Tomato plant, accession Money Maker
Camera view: tilt-top (135 deg); turntable rotation: 90 degrees
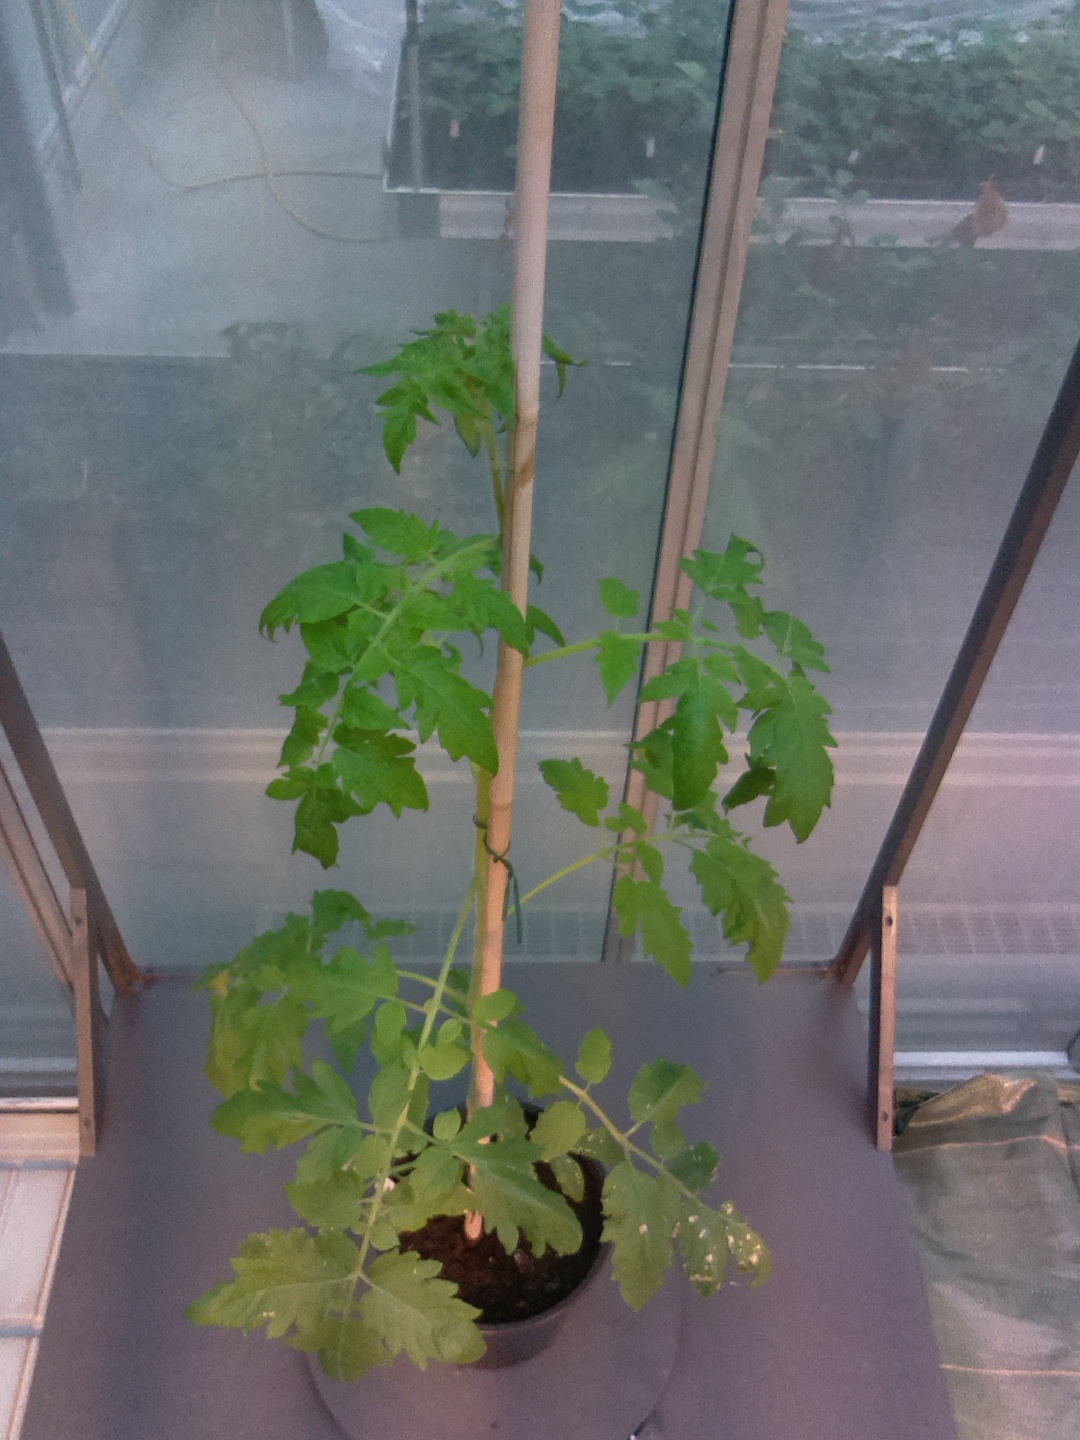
BBCH growth stage 16: 12 of true leaves visible